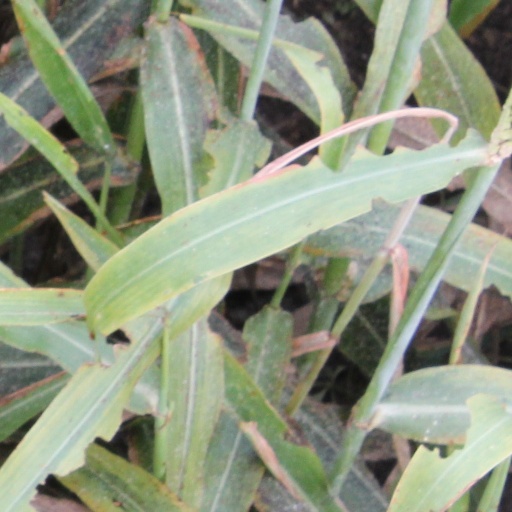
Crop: sorghum